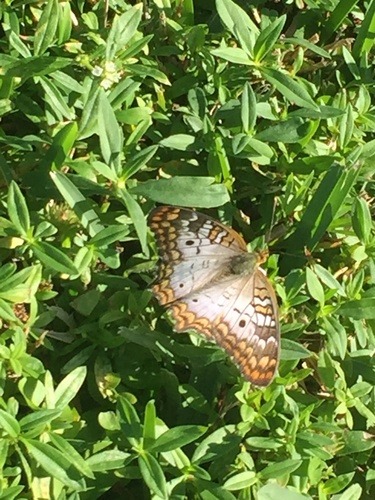
Scientific name: Anartia jatrophae
Common name: White peacock
Family: Nymphalidae
Order: Lepidoptera
Pollinator type: Primary pollinator
Habitat: Gardens, parks, and open areas
Geographic range: Southern United States to Argentina
Conservation status: Least Concern